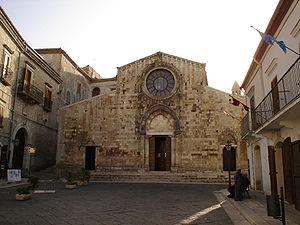
La cathédrale de Bovino est une église catholique romaine de Bovino, en Italie. Il s'agit d'une cocathédrale de l'archidiocèse de Foggia-Bovino.
La liste suivante recense les cathédrales en Italie.